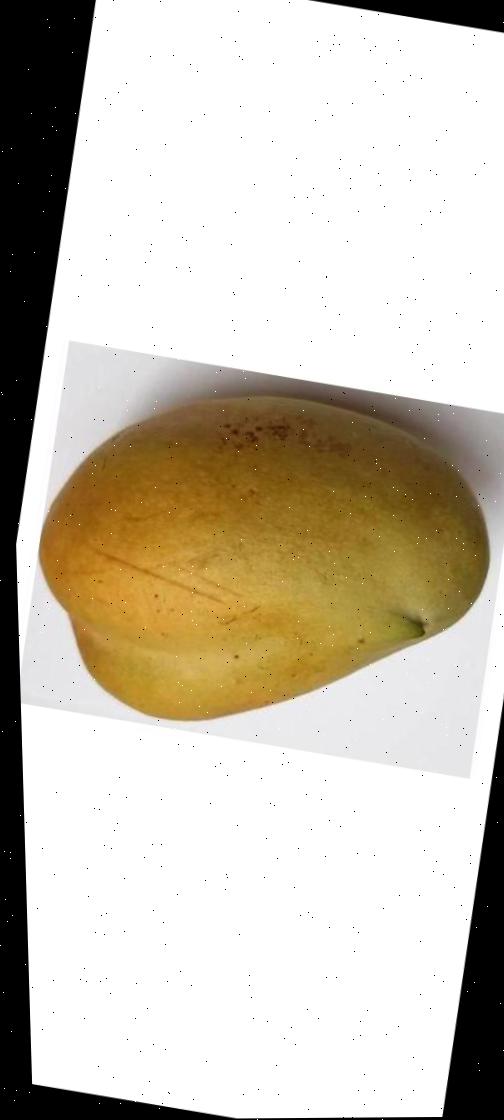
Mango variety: Bari-11